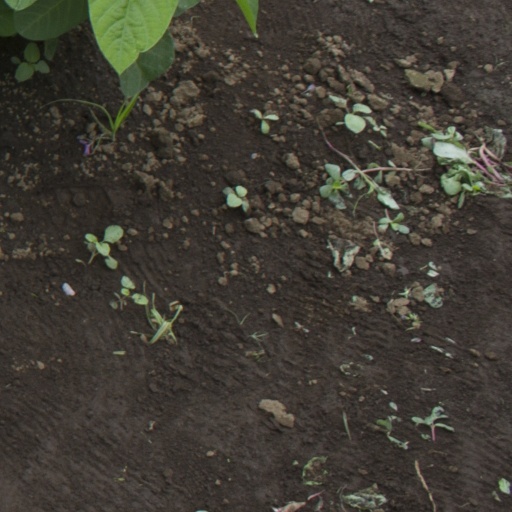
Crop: soybean